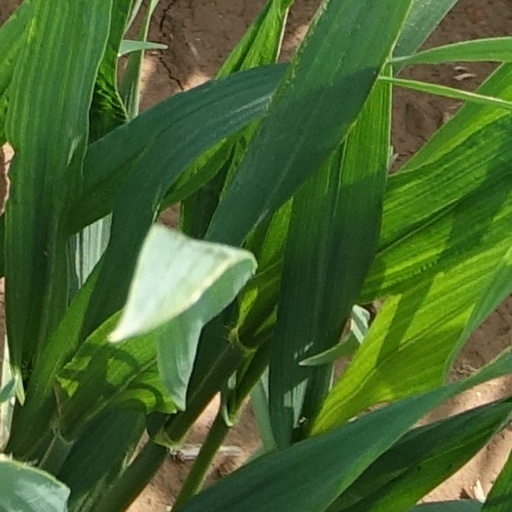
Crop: wheat